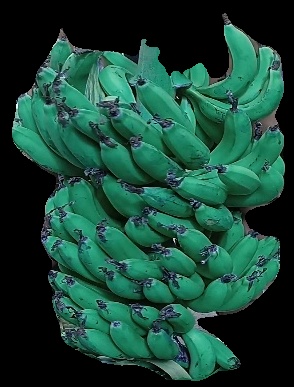
Variety: pachbale
Grade: grade3